Avurududa

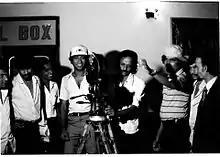
Crew of Avurududa

Avurududa (අවුරුදු දා), is a 1986 Sri Lankan Sinhala language drama film co-directed by Wimal Saman Jayaweera and Nimal Tennakoon and co-produced by Saman Jayaweera, Padmasiri Ranasingha and Sarath Kulathunga for S.S Cine Talents. Music directed by Premasiri Khemadasa.